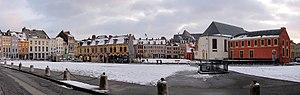
La place Louise de Bettignies à Lille (Nord).
La place Louise-de-Bettignies est une place de Lille, dans le Nord, en France.